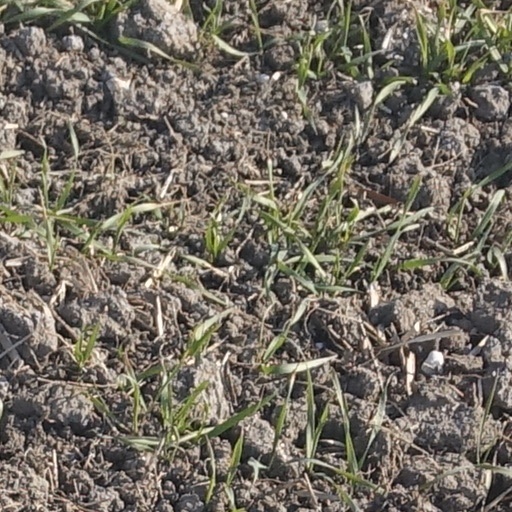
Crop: wheat